William Onyeabor

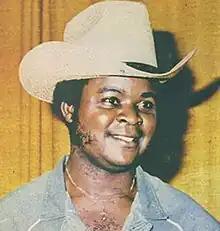

William Ezechukwu Onyeabor (26 March 1946 – 16 January 2017) was a Nigerian funk musician and businessman. His music was widely heard in Nigeria in the late 1970s and early 1980s. Despite his success, he remained an enigmatic, private, and reclusive figure.